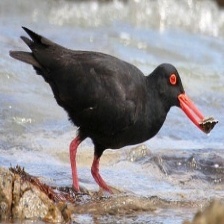
Species: AFRICAN OYSTER CATCHER
Scientific name: HAEMATOPUS MOQUINI
ImageNet parent category: oystercatcher